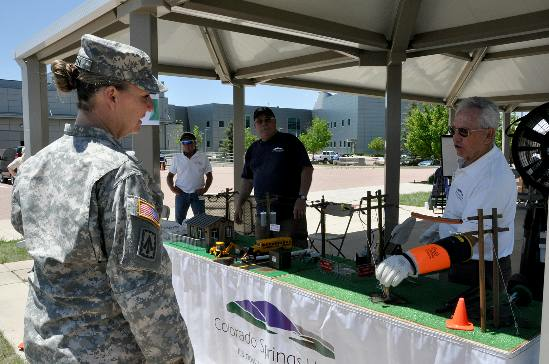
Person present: Yes